Isaac E. Ditmars

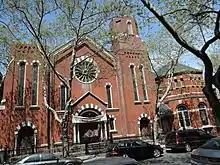
St Elias Greek Rite Catholic Church, Greenpoint

Isaac E. Ditmars, FAIA, was a Canadian-American architect and founding associate of William Schickel & Company, and directed that company as Schickel & Ditmars from 1907 into the 1920s. He joined the American Institute of Architects in 1895 and became a fellow that year.